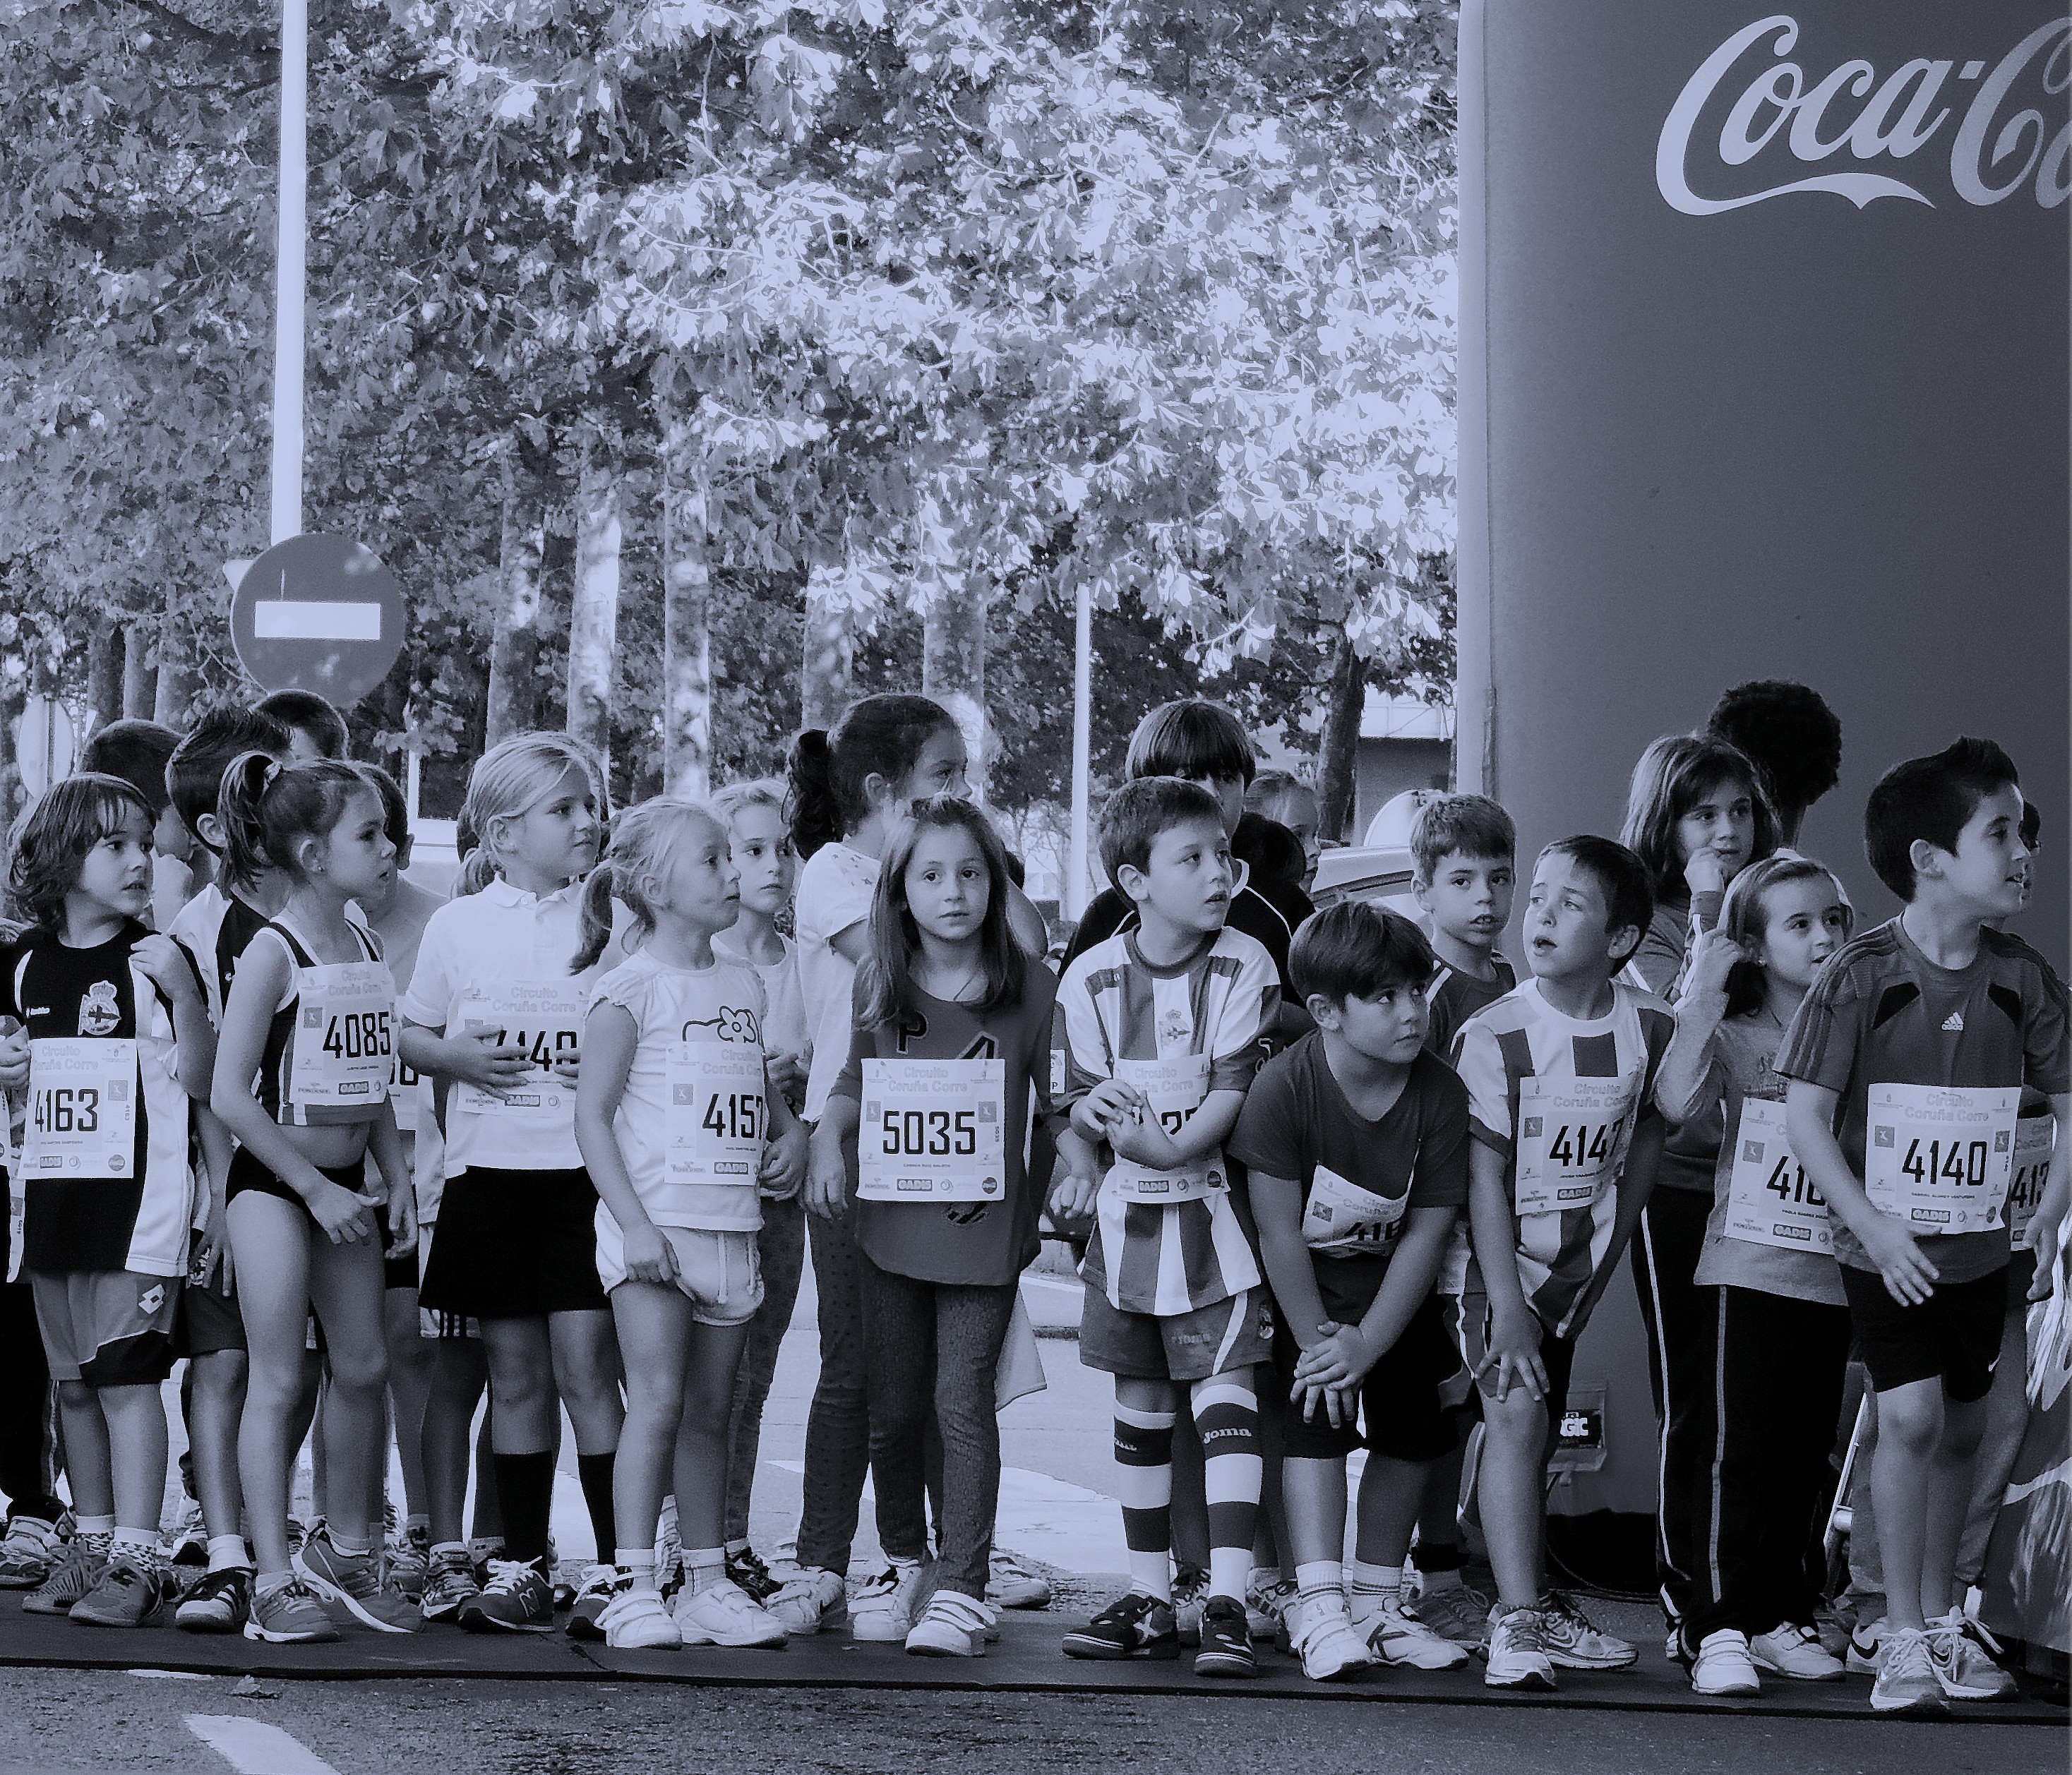
black and white, people, white, crowd, monochrome, team, photograph, mygearandme, blackwhitephotos, monochrome photography, social group